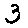
Label: 3